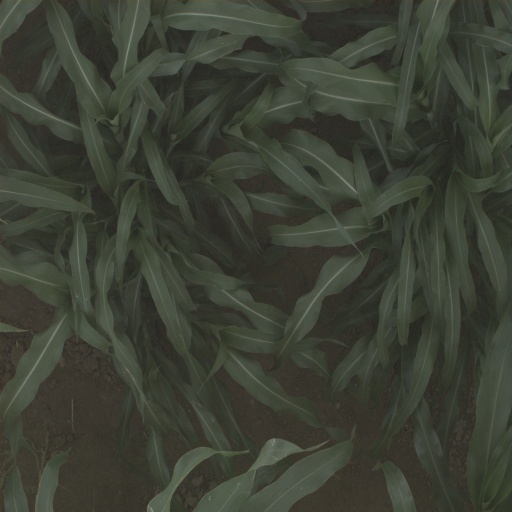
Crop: sorghum